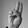
ASL letter: U